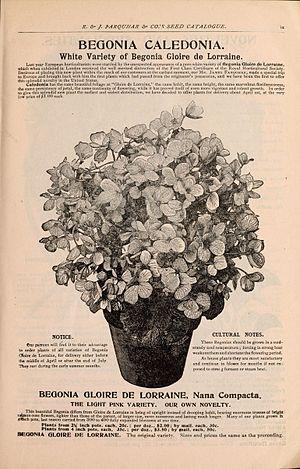
Les bégonias sont des plantes à fleurs du genre Begonia qui représente la quasi-totalité de la famille des Bégoniacées, avec plus de 1 800 espèces. Celles-ci sont la plupart du temps facilement reconnaissables à leurs feuilles asymétriques et aux fragiles fleurs à minuscule cœur jaune, parfois très dissemblables sur un même pied, selon qu'elles sont mâles ou femelles, puisque ce sont des plantes monoïques strictes ; tandis que les autres caractères apparaissent au contraire très variables d'une espèce à l'autre, tant la forme et la couleur du feuillage et des fleurs, que par le port ou la hauteur, qui s'échelonne de quelques centimètres à 3 ou 4 mètres. À ces espèces botaniques, il faut ajouter presque autant d'hybrides et de multiples cultivars horticoles.